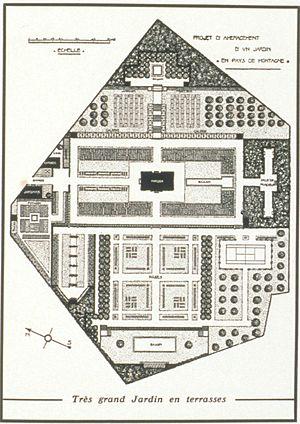
André Vera, né à Paris le 8 février 1881 et mort le 16 juillet 1971, est un théoricien, architecte paysagiste, urbaniste et pionnier du style Art déco en France. Il est connu pour ses ouvrages sur les jardins, illustrés par son frère, le peintre et décorateur Paul Vera.
Paul Vera, né à Paris le 25 décembre 1882 et mort à Saint-Germain-en-Laye le 26 novembre 1957, est un peintre et un décorateur français ayant travaillé dans le design de jardins avec son frère André Vera. Il est également graveur, illustrateur